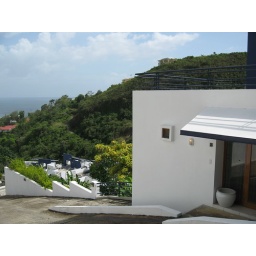
Looking down the road beside the house